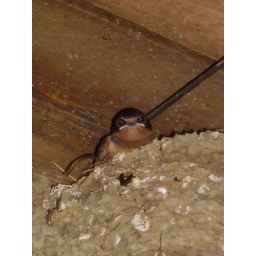
cute bird in the shop